Robert Edwin Newbery

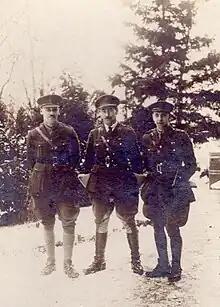
Lt AV Taylor, Capt J Coutts and Lt RE Newbery MC, Officers of 55th Battalion Machine Gun Corps, in Belgium, 1919

Robert Edwin Newbery MC (1884–1967) was one of the two founding partners of Dale and Newbery, the firm of solicitors that has had offices in Southeast England since 1911. He also co-invented the internal triple air flow regulator for the oil burning lamp, which widened the flame for increased light emittance.